US imperialism

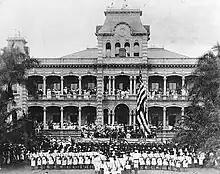
Ceremonies during the annexation of the Republic of Hawaii, 1898

Prior to his death in 1945, President Roosevelt was planning to withdraw all U.S. forces from Europe as soon as possible. Soviet actions in Poland and Czechoslovakia led his successor Harry Truman to reconsider. Heavily influenced by George Kennan, Washington policymakers believed that the Soviet Union was an expansionary dictatorship that threatened American interests. In their theory, Moscow's weakness was that it had to keep expanding to survive; and that, by containing or stopping its growth, stability could be achieved in Europe. The result was the Truman Doctrine (1947). Initially regarding only Greece and Turkey, the NSC-68 (1951) extended the Truman Doctrine to the whole non-Communist world. The United States could no longer distinguish between national and global security. Hence, the Truman Doctrine was described as "globalizing" the Monroe Doctrine.